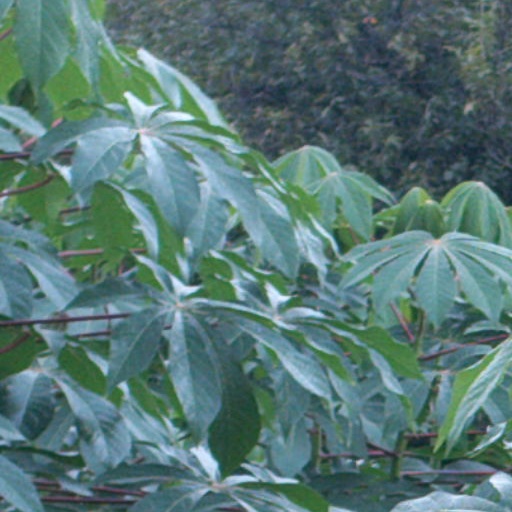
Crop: cassava